History of Cagliari

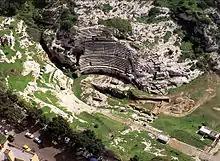
Is centu scalas, ("a hundred steps"), the Roman amphitheatre of Cagliari

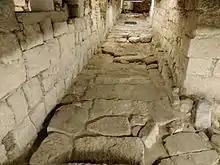
Roman era road in the substratum of Saint Eulalia church

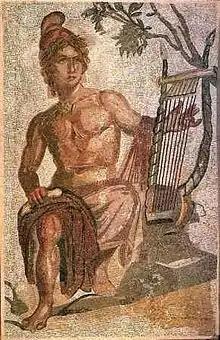
Roman Orpheus mosaic from Cagliari

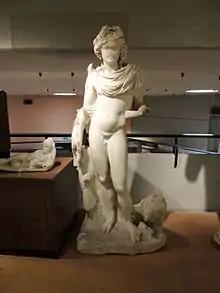
Bacchus statue find in a western city part villa

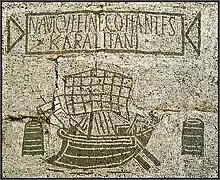
Karalitan ship owners and traders, on a mosaic found in Ostia (the port of ancient Rome)

Having become the island's now completely punicized main town, Krly became Roman in 238 BC when Sardinia and Corsica were occupied by the army of Tiberius Sempronius Gracchus in 238 BC, in the aftermath of the First Punic War. The appearance of the town does not seem to have changed much during the long first period of Roman domination. In the following centuries Roman Karalis retained its role as a Sardinian metropolis. On the death of Caesar citizens remained faithful to his name and sided with his adopted son Octavian Augustus, first against Sextus Pompey, then against Antonio. After the victory of Octavian there was a long period of political calm and economic boom.